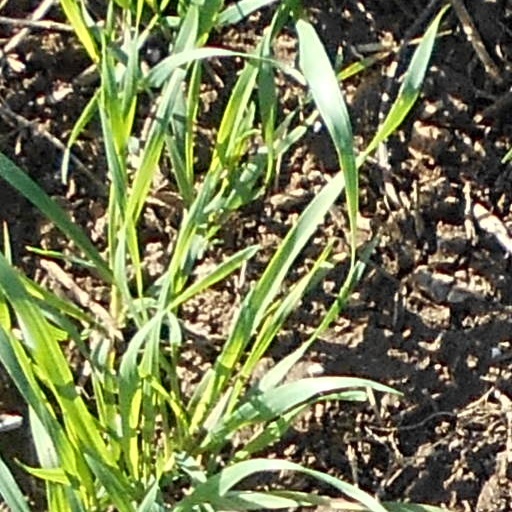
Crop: wheat